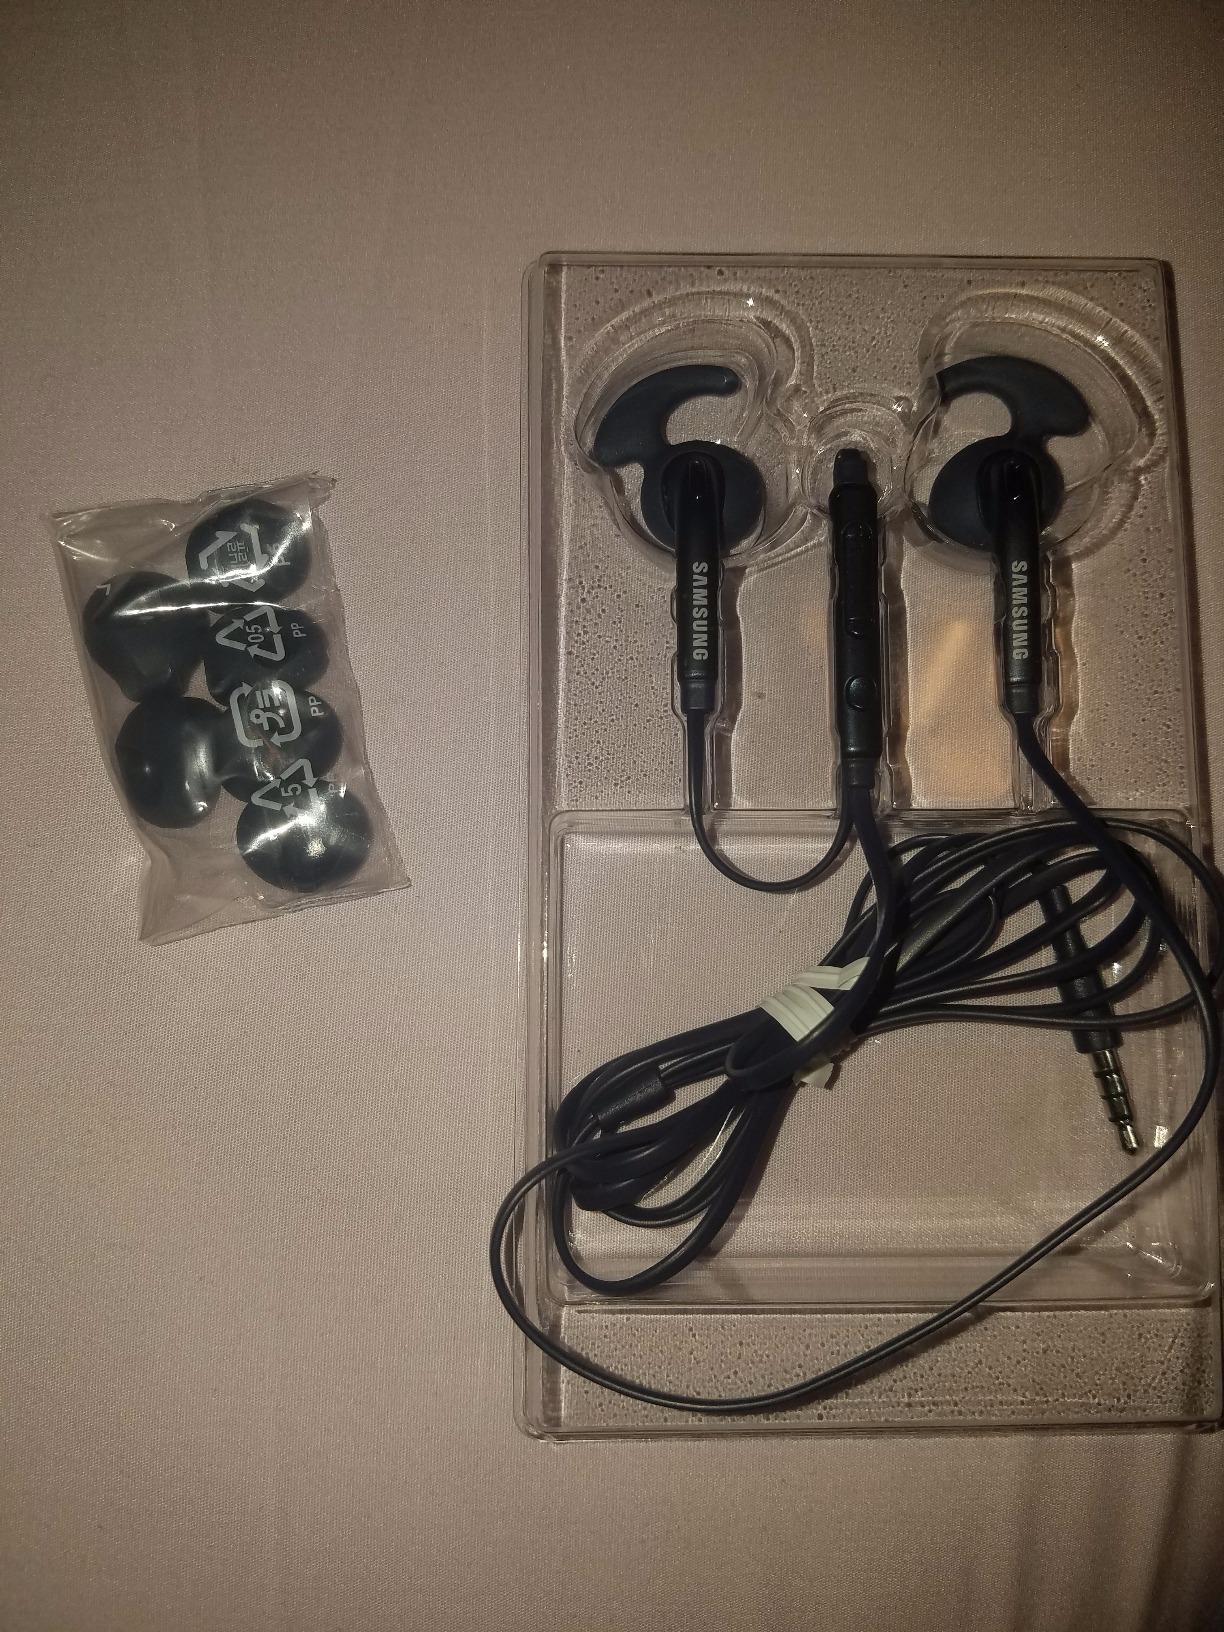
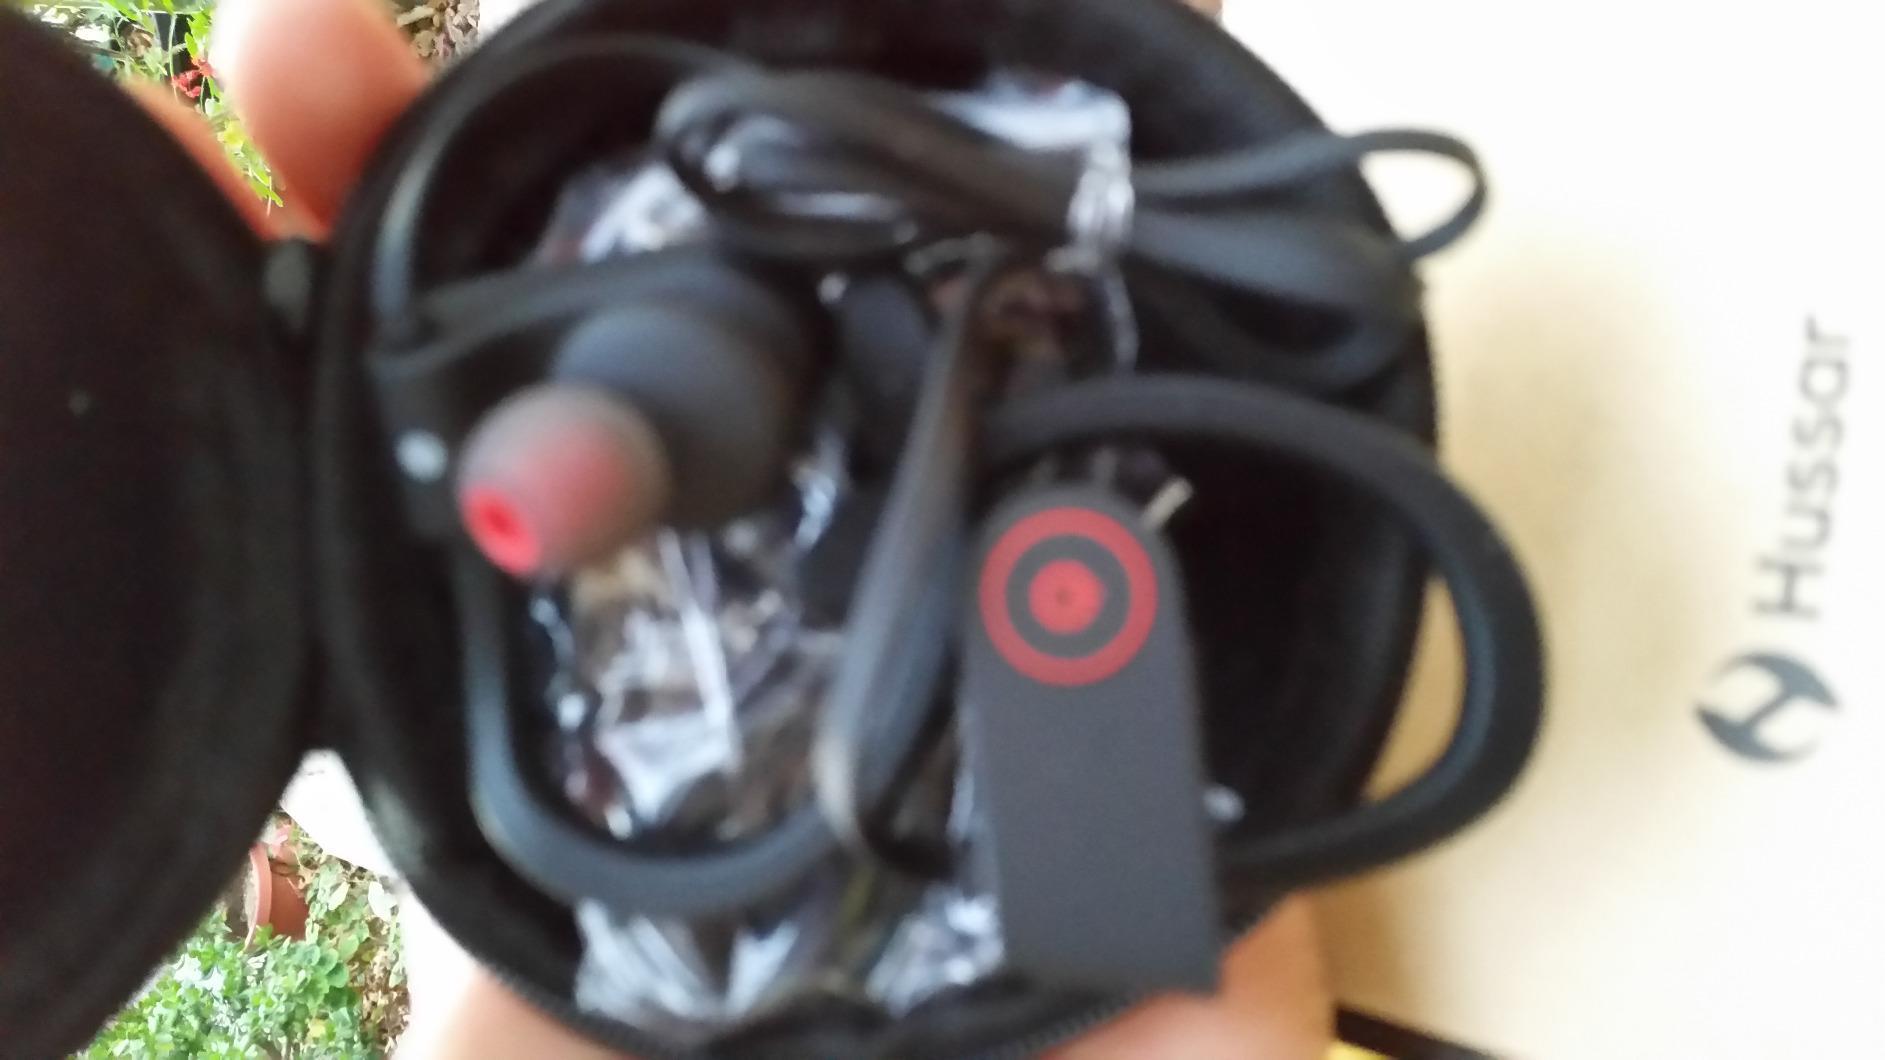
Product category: headphones
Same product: no